Spectacles in ancient Rome

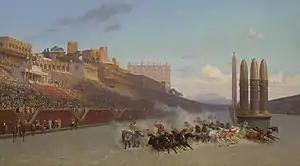
The chariot race at the Circus Maximus as seen from the entrance gate, with the imperial box and the Palatine on the left (painting by Jean-Léon Gérôme, 1876)

Most likely the Romans borrowed the custom of organizing chariot races from the Etruscans, who in turn had borrowed it from the Greeks. However, Roman customs were influenced by the Greeks in a direct way, especially after they conquered mainland Greece in 146 BC. According to one Roman legend Romulus used the stratagem of organizing a chariot race shortly after the founding of Rome to distract the Sabines. While the Sabines were enjoying the spectacle Romulus and his men captured and kidnapped the Sabine women. This event is traditionally known as the Rape of the Sabine Women.